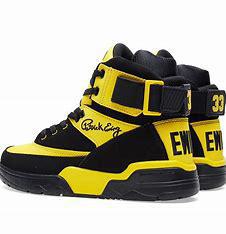
Brand: Ewing
Model: 33 Hi